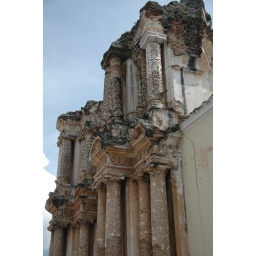
A building behind where the market was set up. There is some beautiful detail in the building.